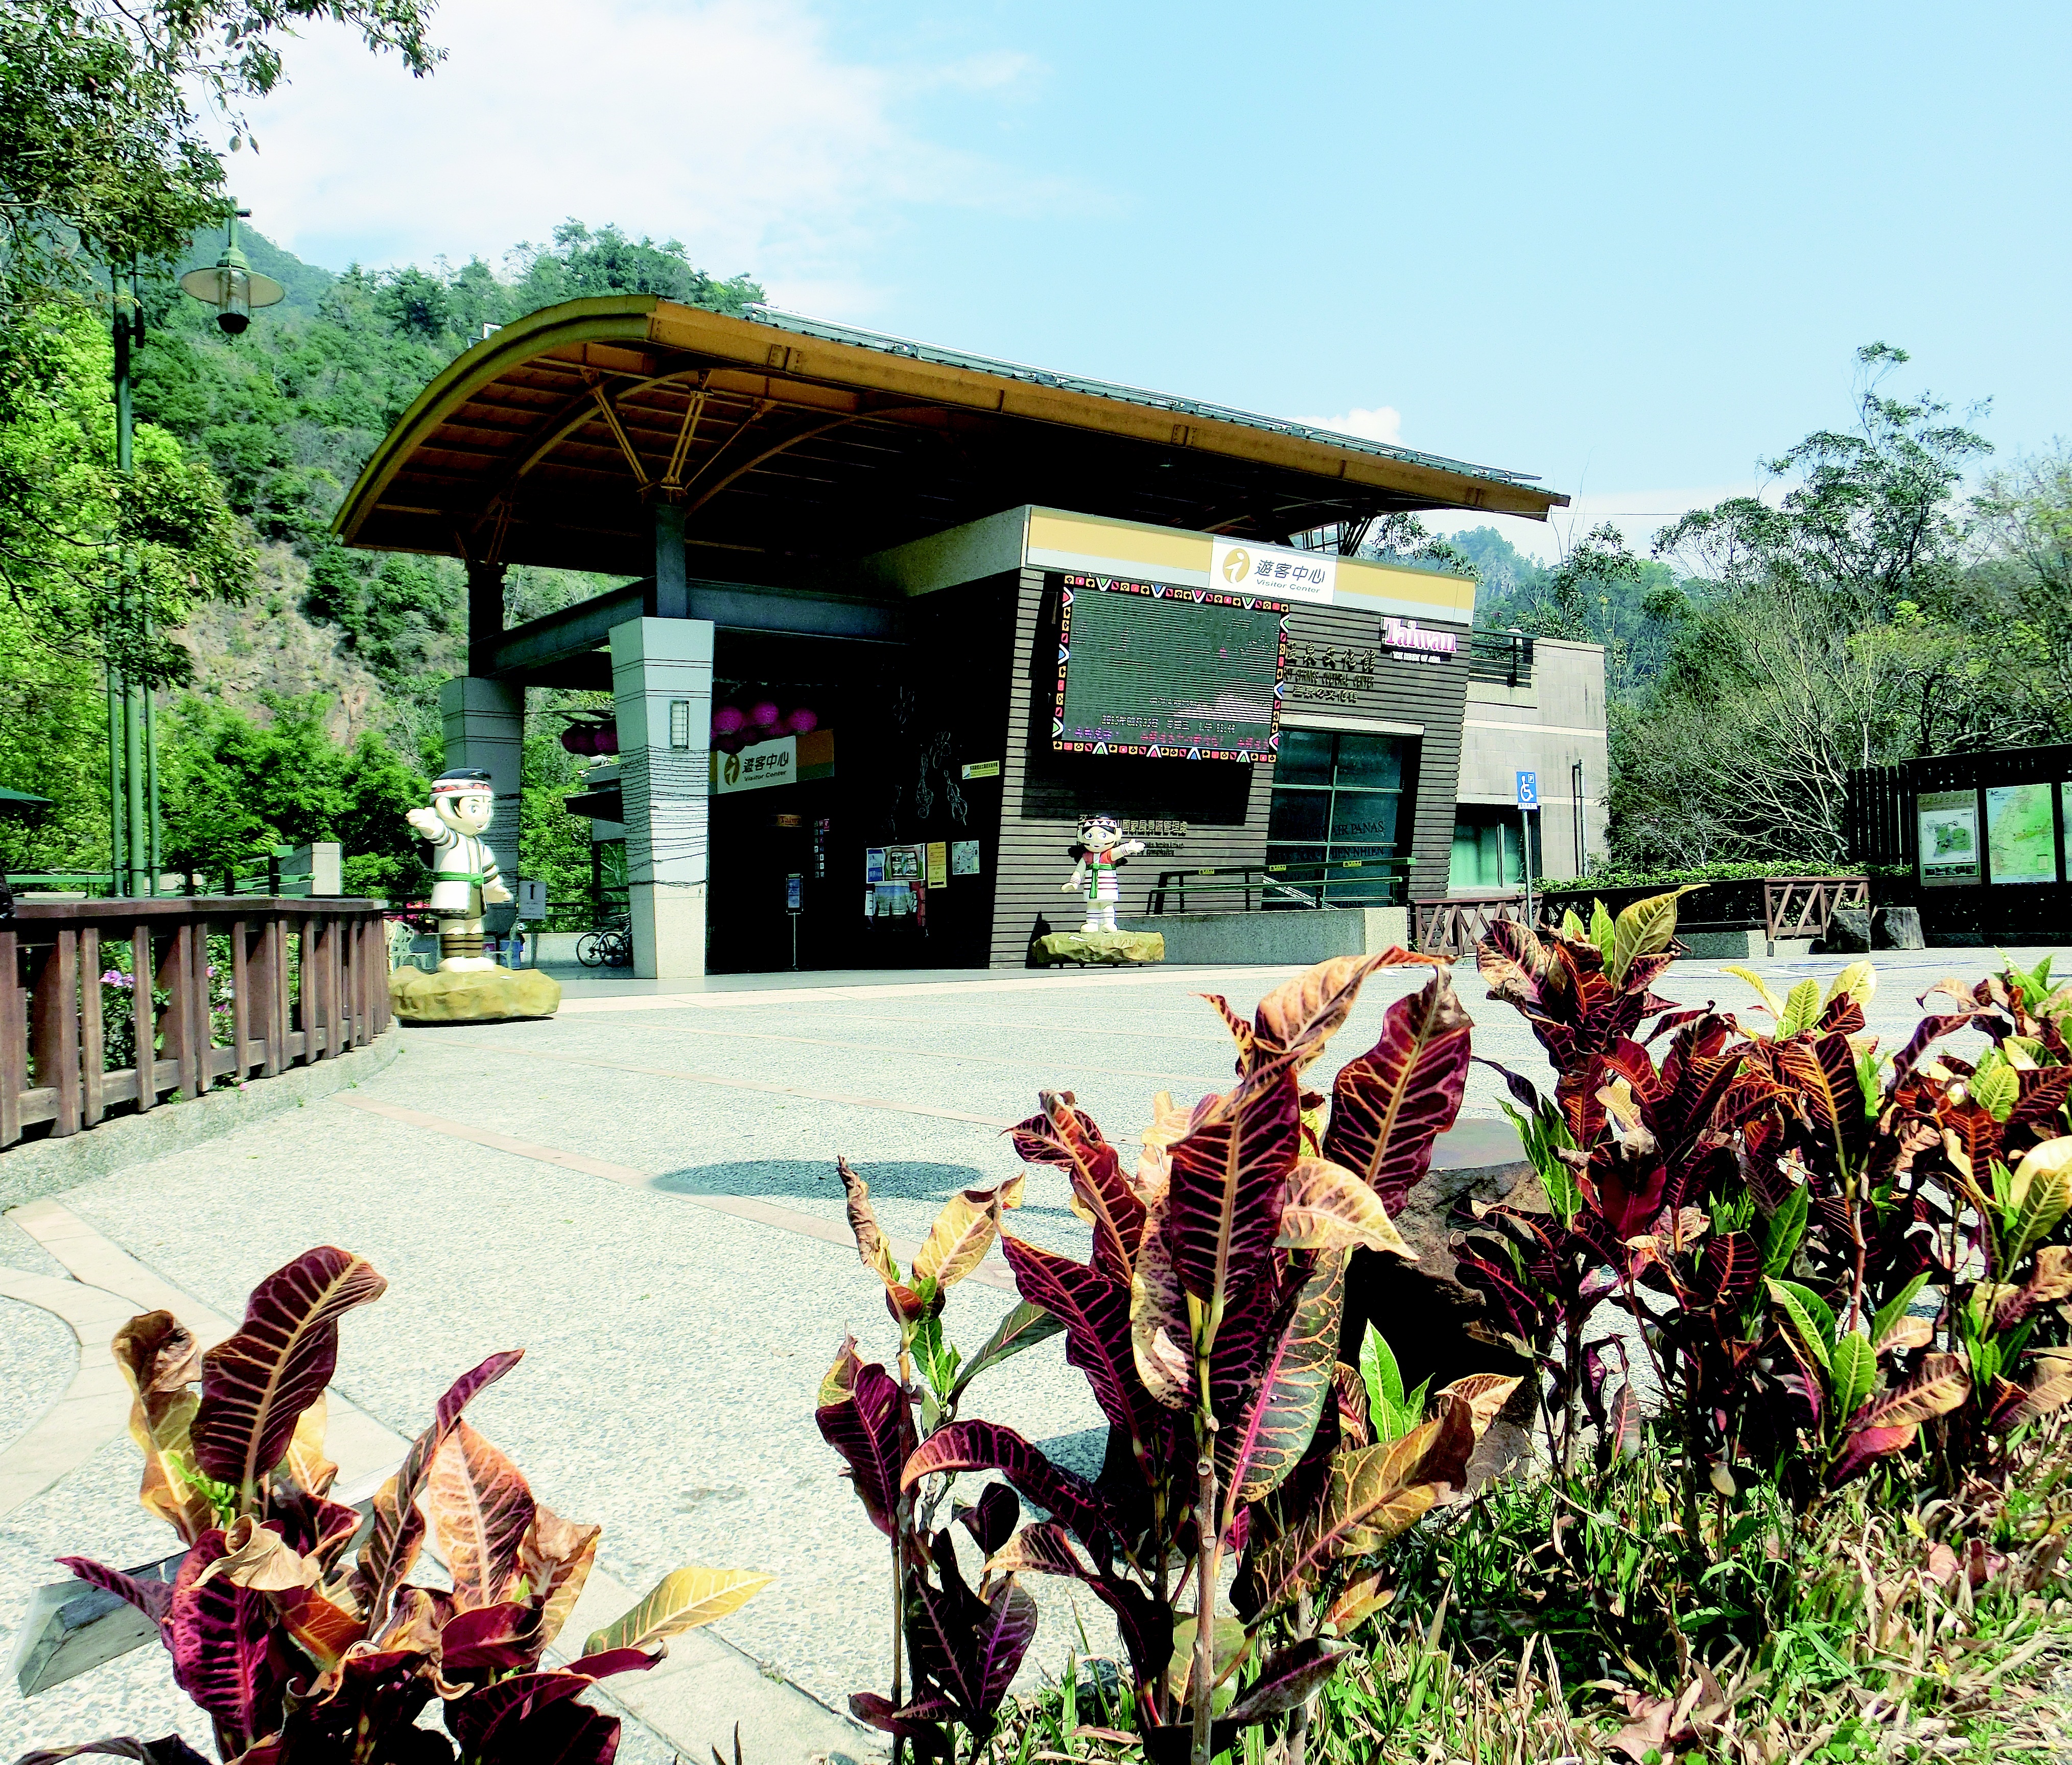
flower, village, rural area, valley off, off valley cultural center, tri mountain national scenic park